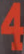
Number: 4